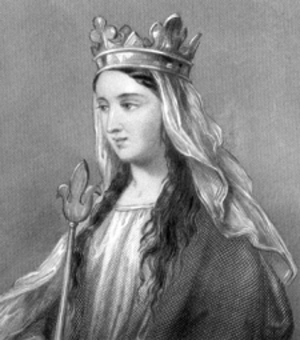
Matilde af Flandern
"Matilda af Flandern var dronning af England og hertuginde af Normandiet som hustru af Vilhelm 1. af England, også kaldet for ""Bastarden"" og ""Erobreren"". Hun blev mor til ti børn som overlevede barndommen, blandt dem to konger: Vilhelm Rufus og Henrik 1.. Hun var datter af grev Balduin 5. af Flandern og Adele af Frankrig, datter af Robert 2. af Frankrig.